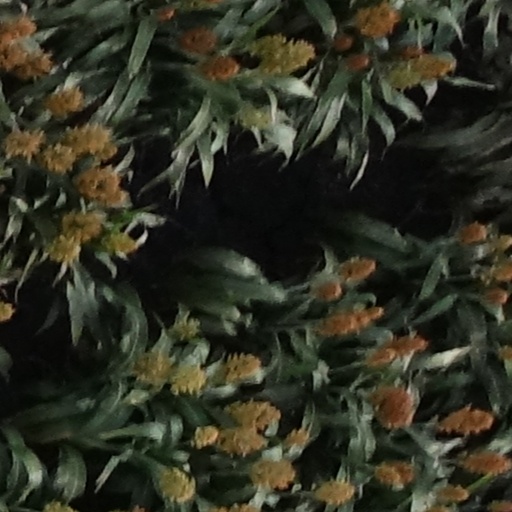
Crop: sorghum